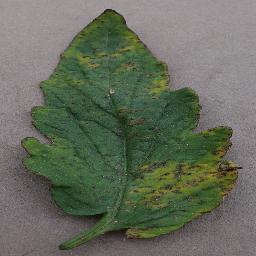
Label: Tomato___Bacterial_spot